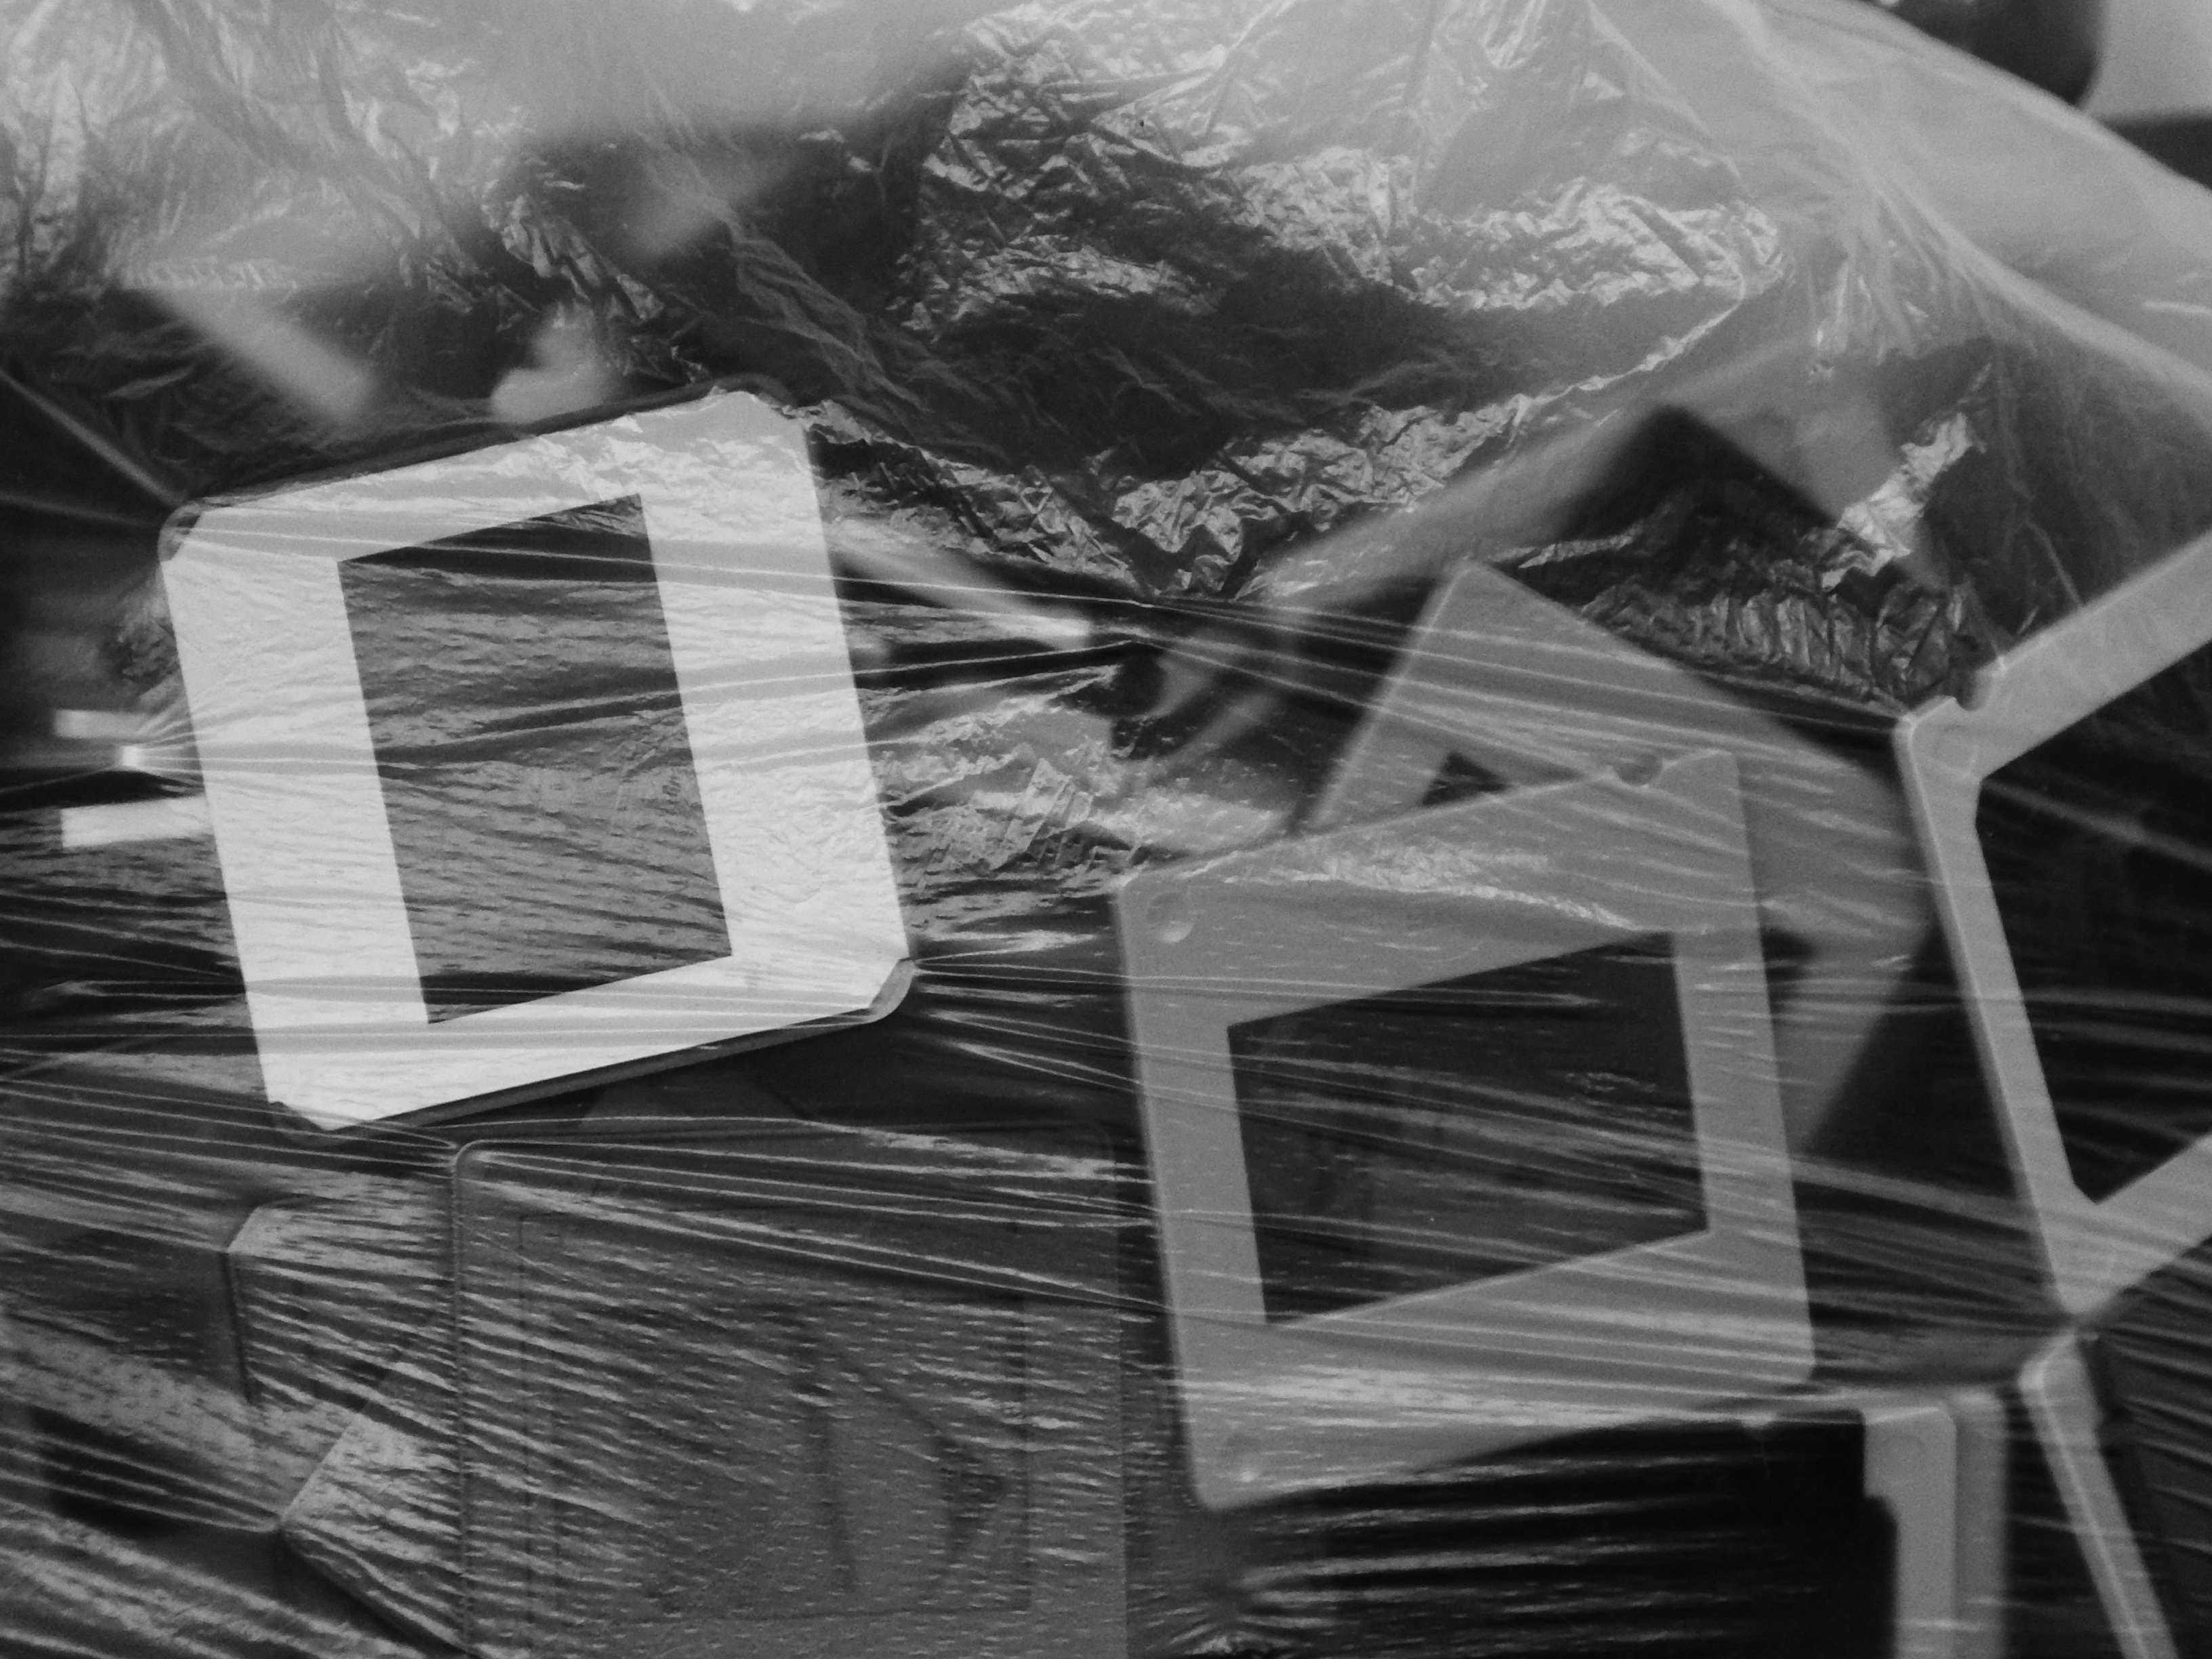
black and white, white, photography, old, photo, black, monochrome, sketch, photograph, history, image, shape, transparency, monochrome photography